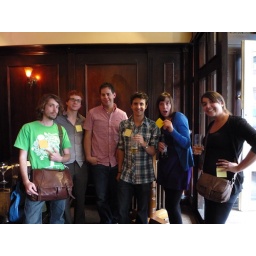
We've finally met up with the guys from the office over the road through the power of Post-it Notes, Flickr and Twitter!